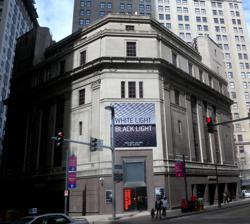
Building: Wood Street Galleries
Country: United States of America
Year built: 1993
6th Avenue The Wood Street Galleries , a visual arts project of the Pittsburgh Cultural Trust , is an art gallery that is located in Downtown Pittsburgh , Pennsylvania . The gallery occupies the upper floors of the Max Azen company building, above the Wood Street light rail stop . History The triangular-shaped building that houses the gallery was transferred to the Pittsburgh Cultural Trust in 1990 by the Pittsburgh Port Authority Transit, for the sum of $1 per year. The Wood Street Galleries were established two years later in 1992. This gallery focuses on contemporary and technological art. References